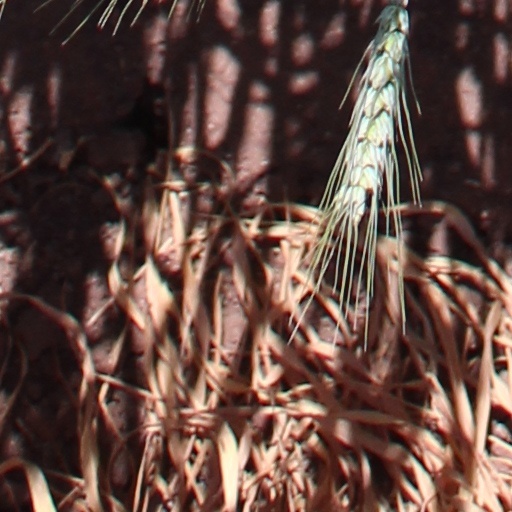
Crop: wheat